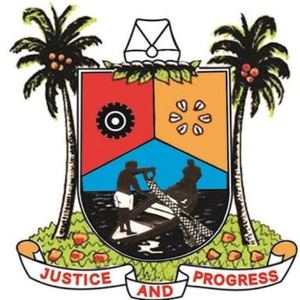
Lagos est la plus grande ville du Nigeria et la plus grande ville du continent africain. Comprenant plus de douze millions d'habitants intra-muros, au sein d'une agglomération de plus de 21 millions d'habitants en 2012, elle a dépassé Le Caire et Kinshasa au cours des années 2000 en conséquence d'une forte poussée démographique. Ancienne capitale du pays, jusqu'au transfert des institutions gouvernementales à Abuja en 1991, elle a aussi l'un des plus grands ports d'Afrique, et le principal centre industriel et commercial nigérian.